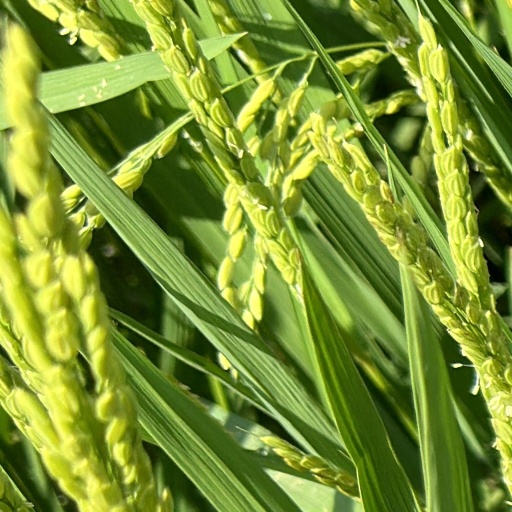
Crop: rice